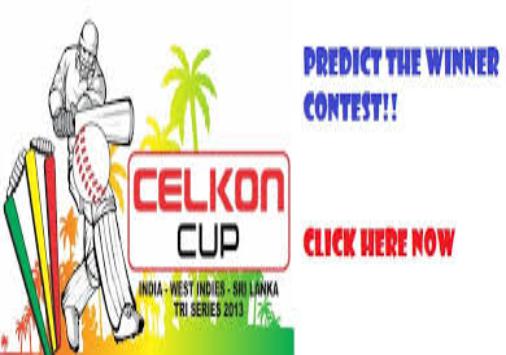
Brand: Celkon
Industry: Electronic